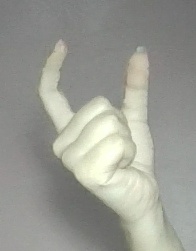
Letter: nun